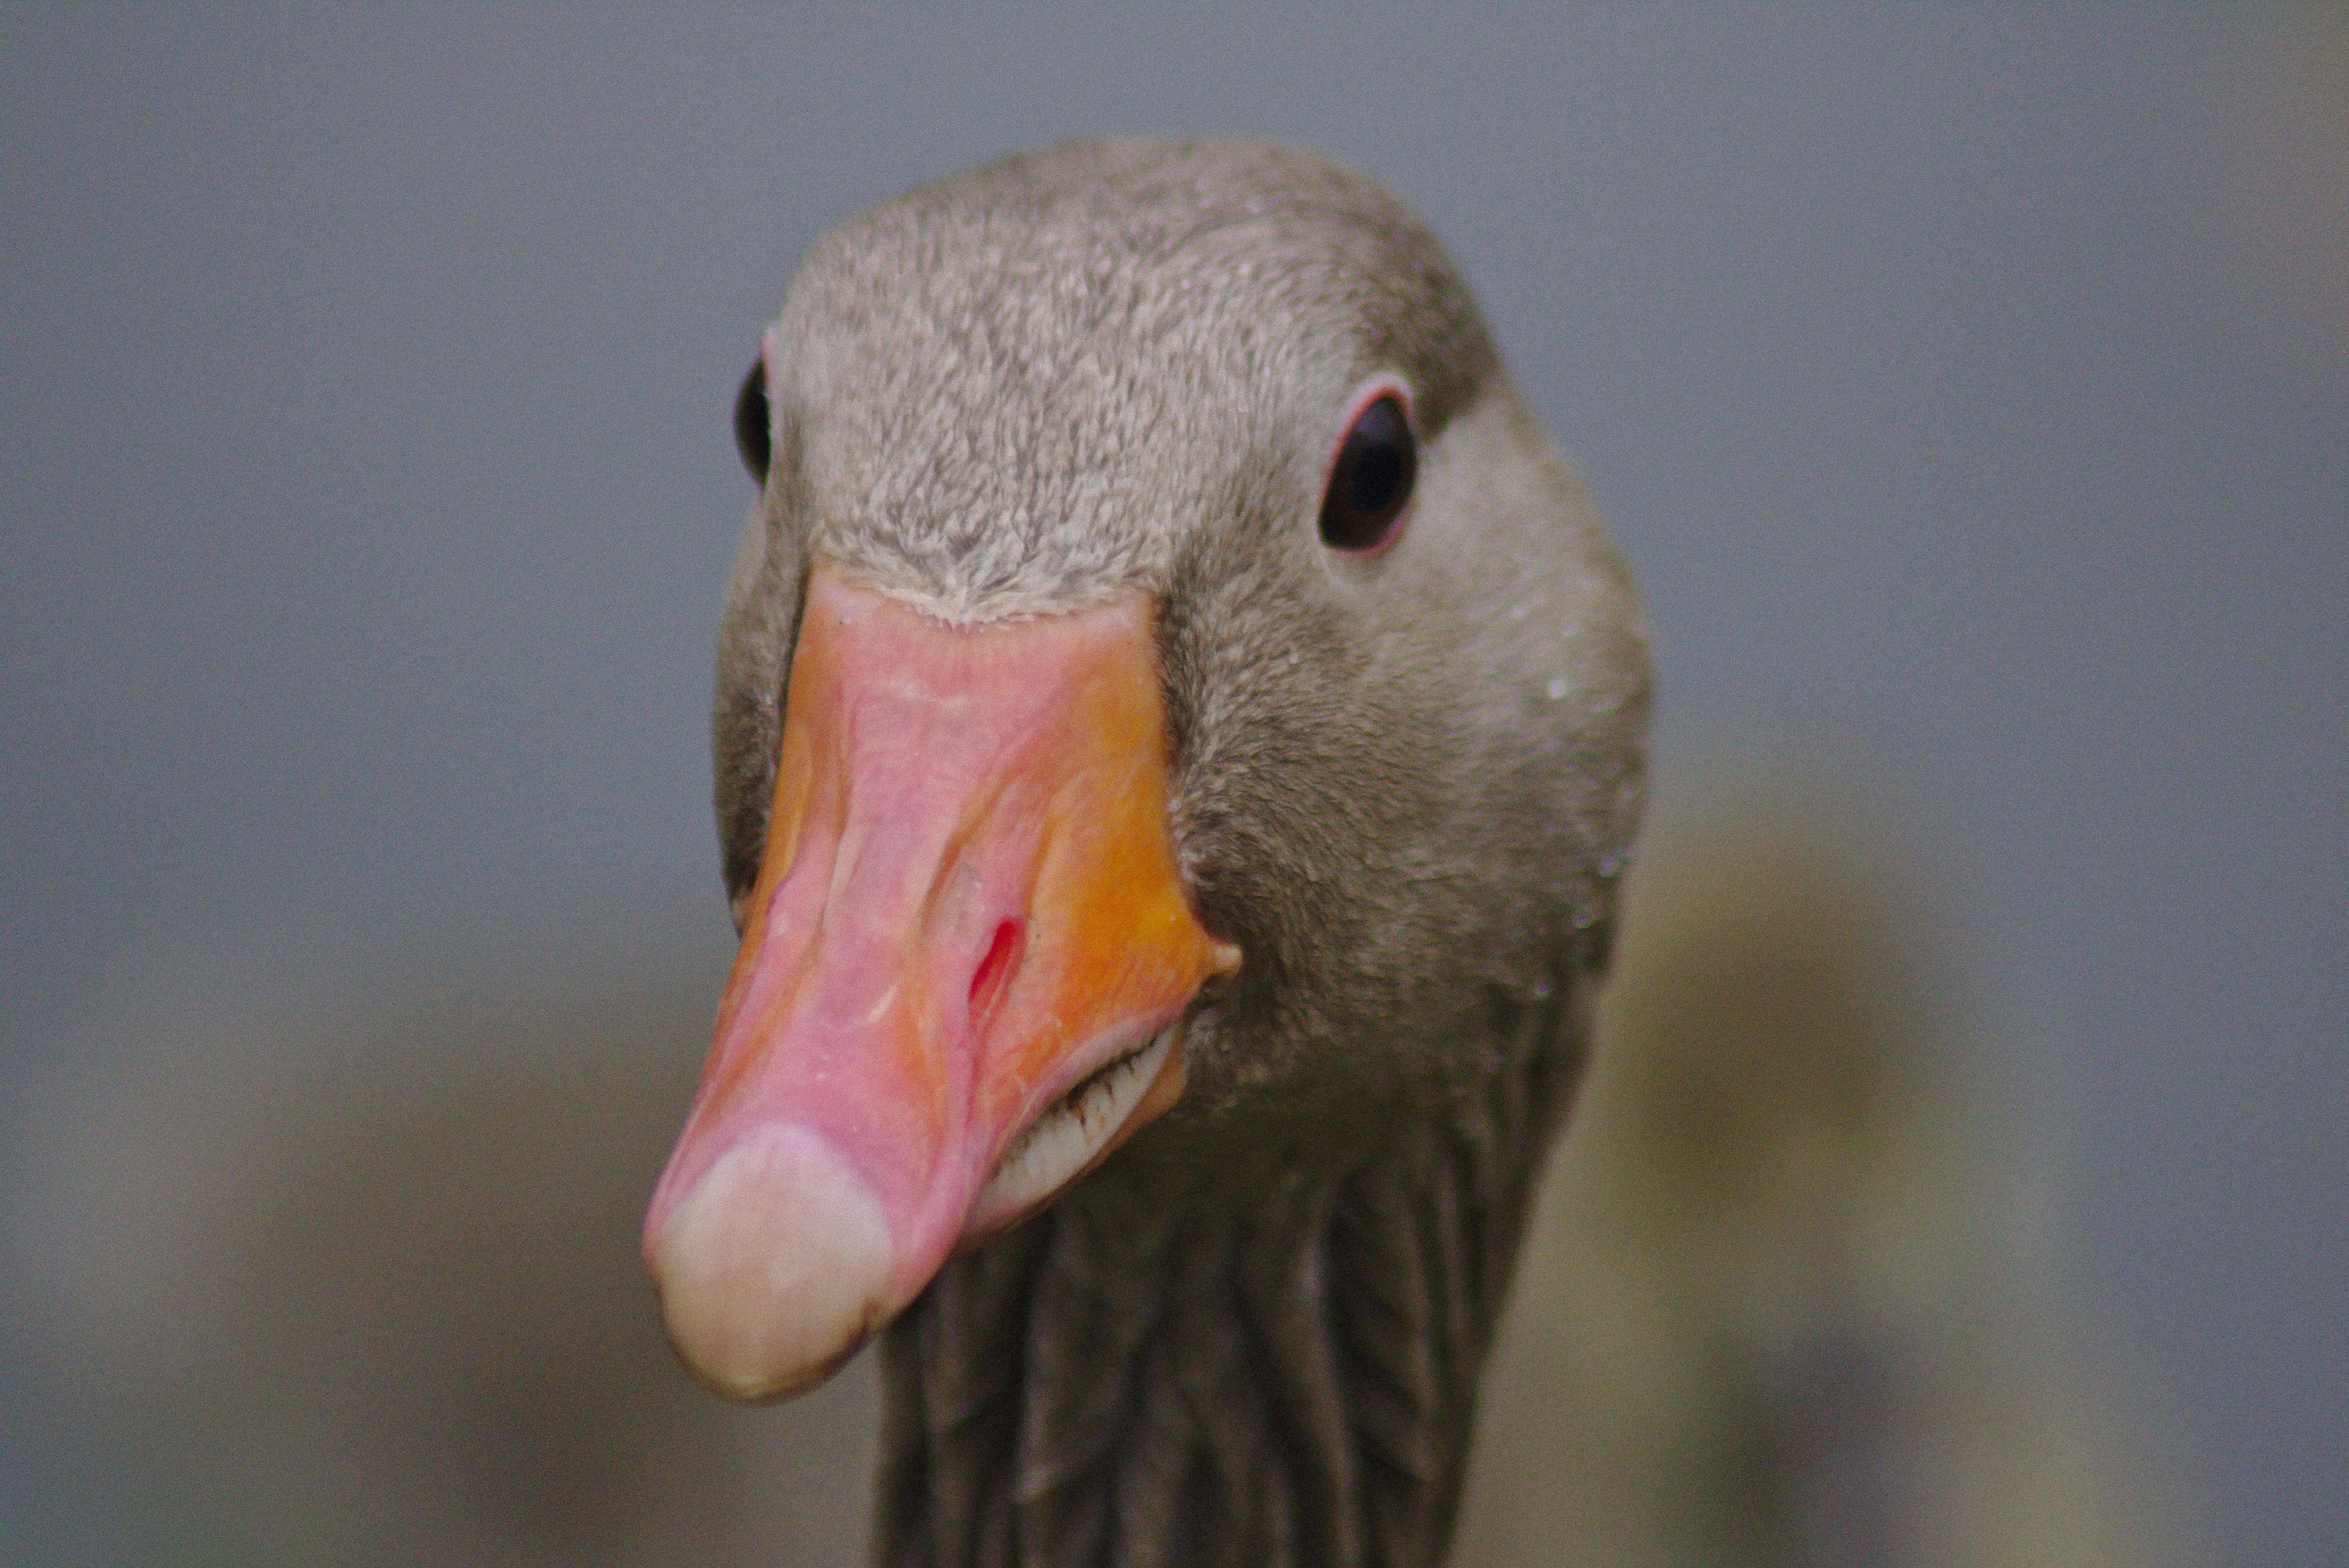
water, nature, bird, animal, wildlife, spring, green, beak, close, fauna, plumage, poultry, close up, duck, neck, head, goose, vertebrate, creature, elegant, bill, waterfowl, water bird, animal world, wildlife photography, schwimmvogel, ducks geese and swans